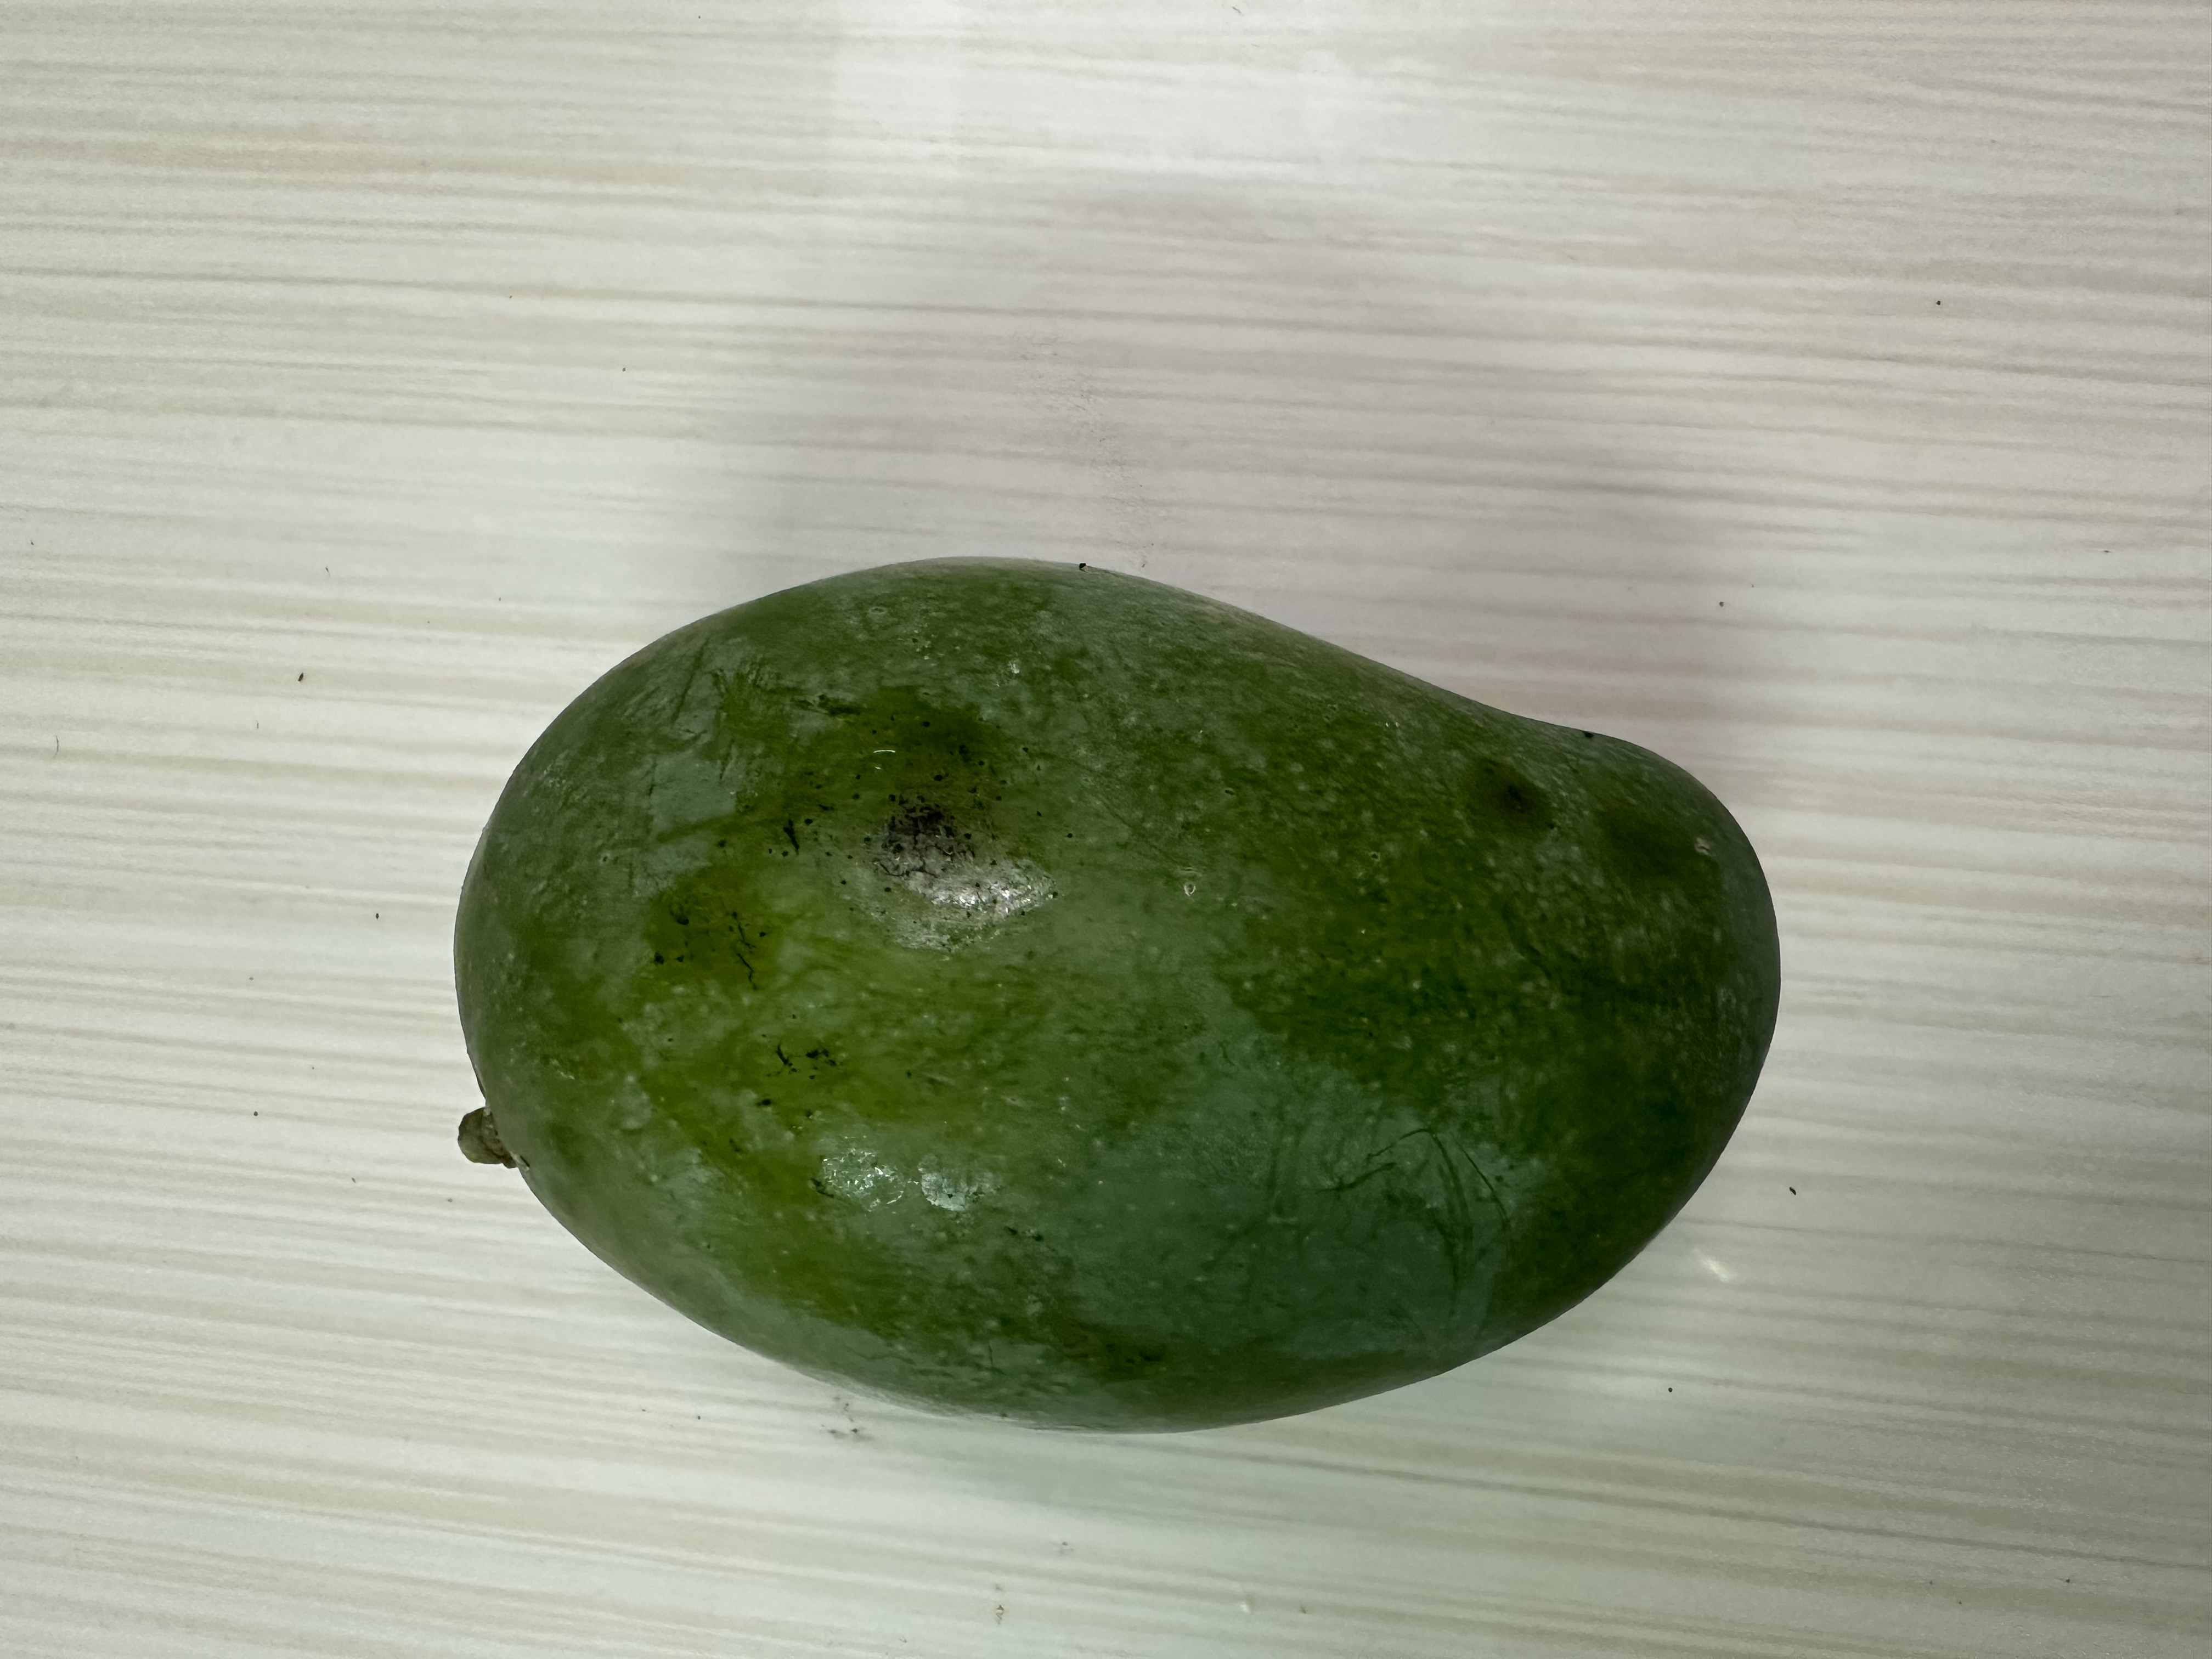
Mango variety: Amrapali